W. H. Moore House

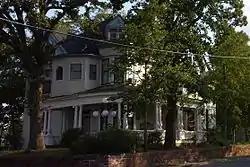

The W.H. Moore House is a historic house at 906 Malvern Street in Hot Springs, Arkansas. It is a -story wood-frame house, with a hip roof, weatherboard siding, and a brick foundation. It has asymmetrical massing typical of the Queen Anne period, including projecting gables and window bays, a wraparound porch, and a corner turret. The porch details, however, are distinctively Colonial Revival, with heavier clustered posts supporting its roof. The house was built in the late 19th century for W.H. Moore, owner of the Valley Planing Mill, the city's only business of that type.